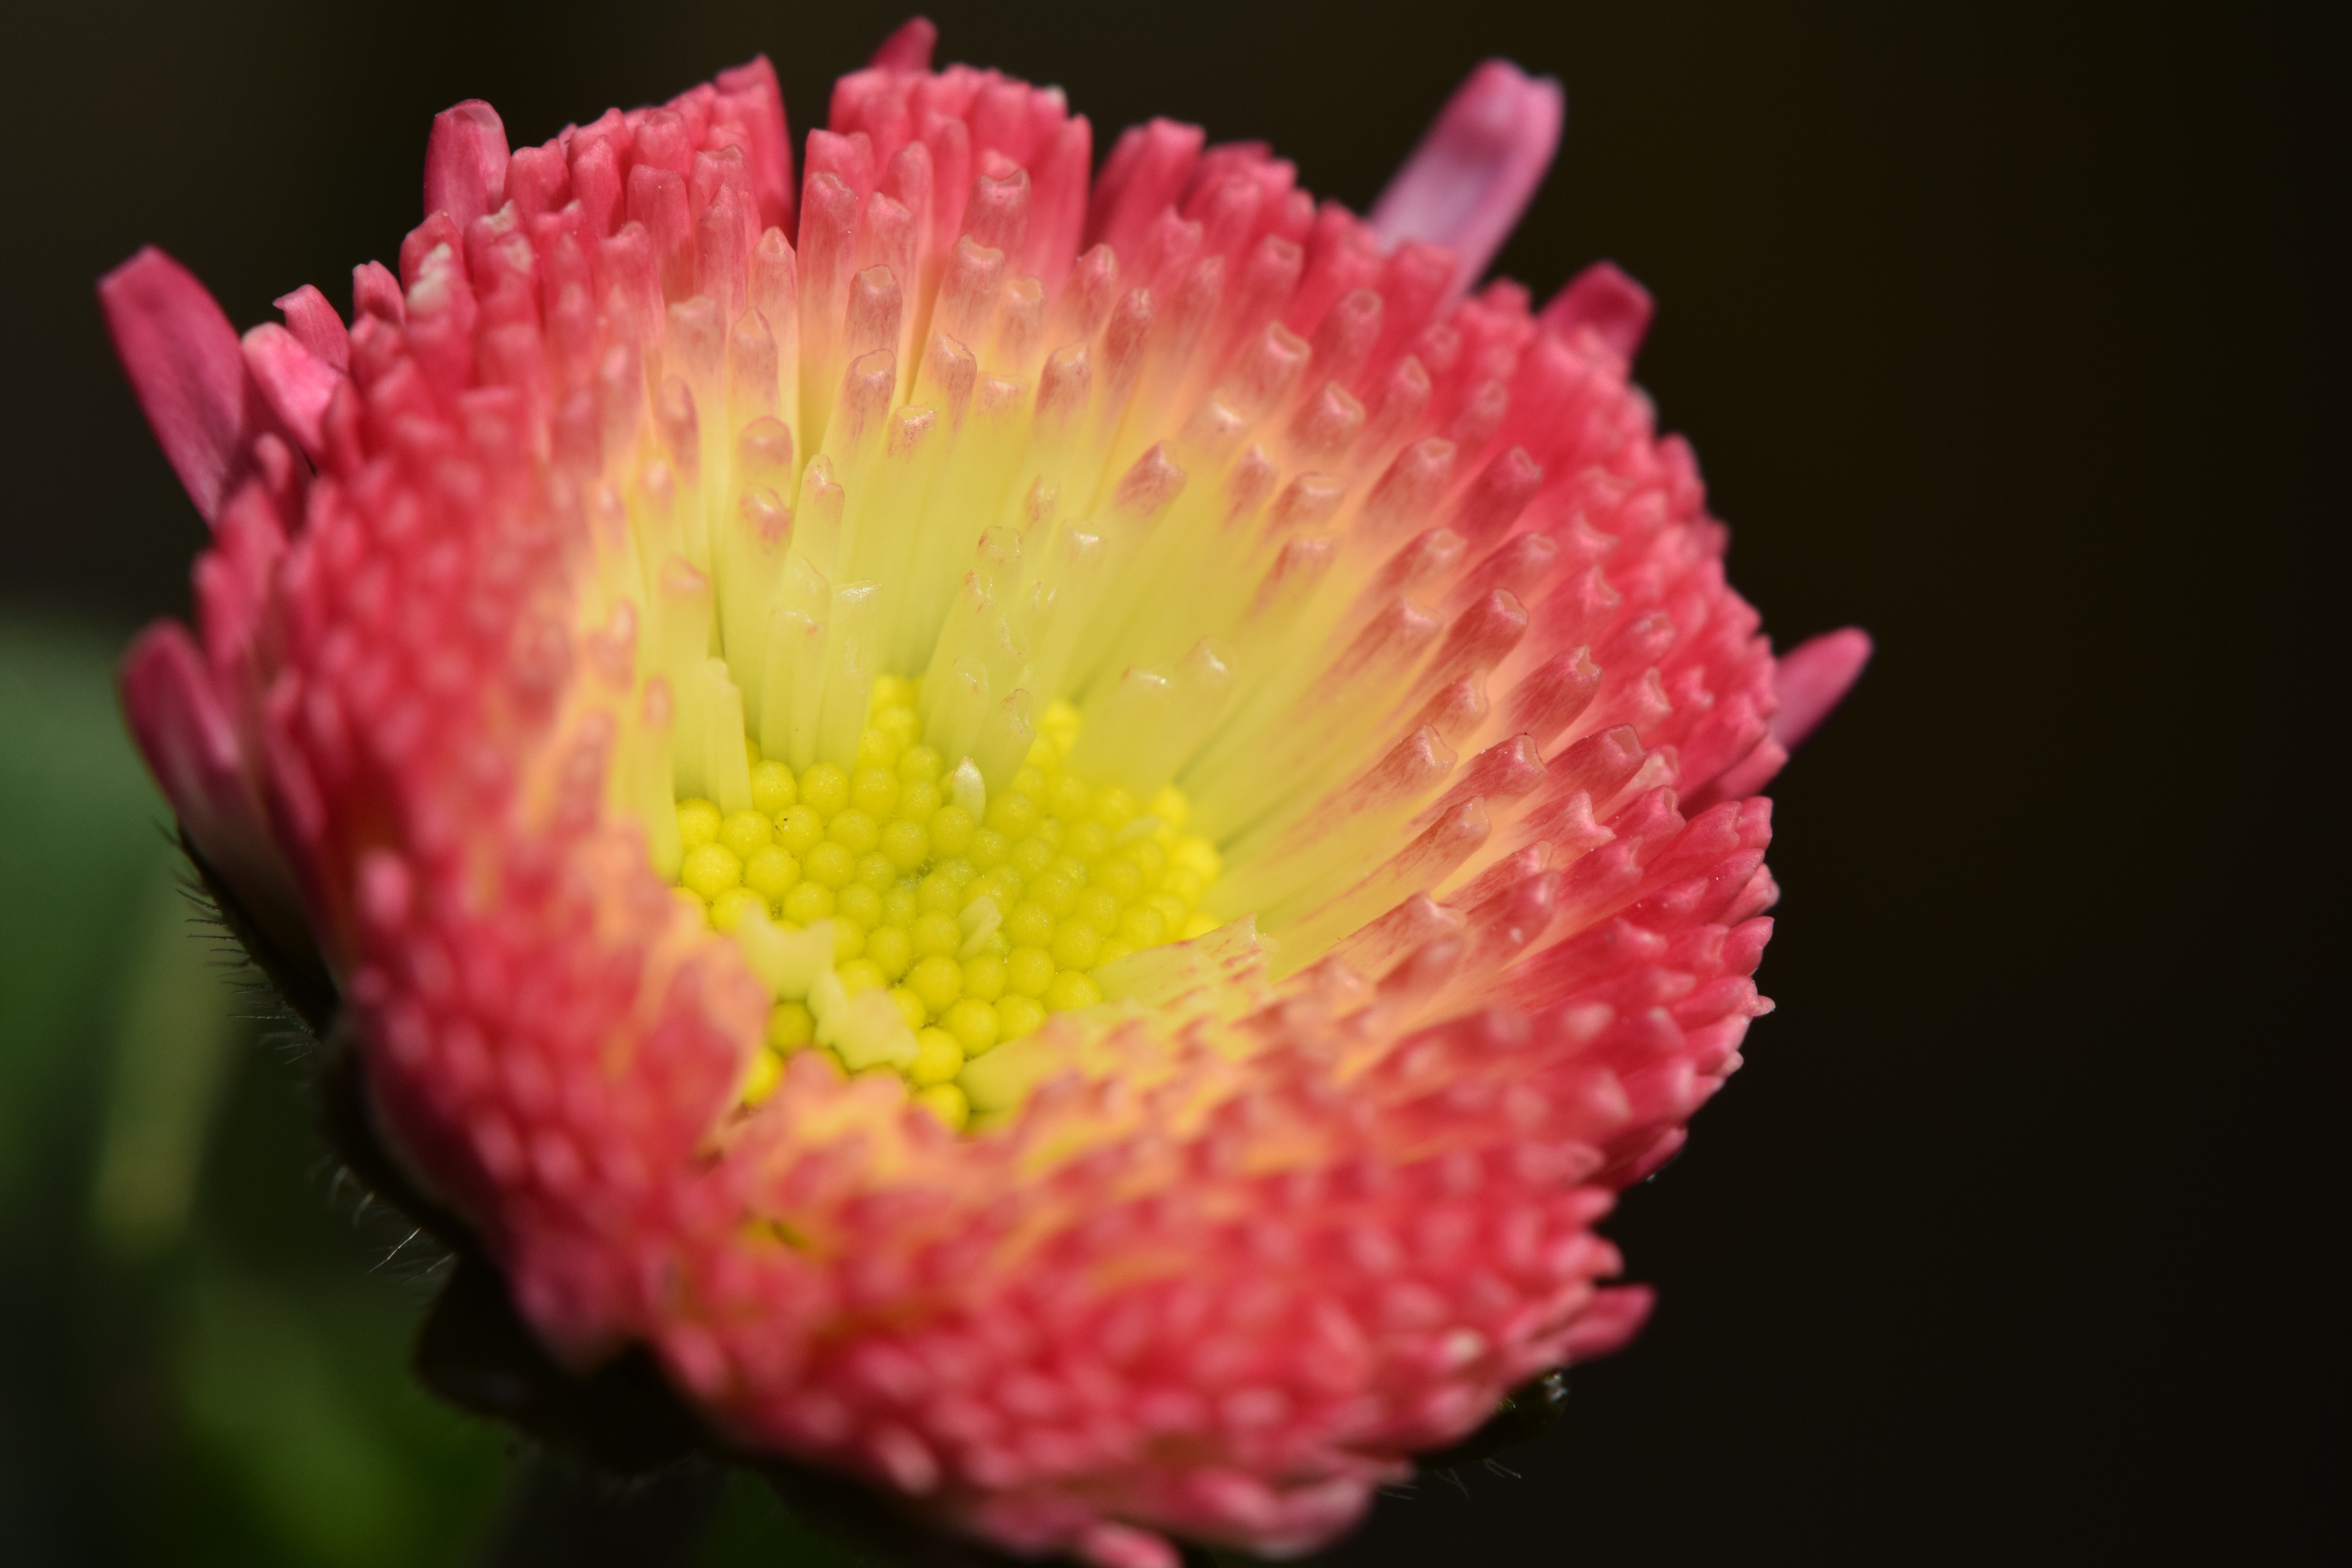
blossom, plant, photography, flower, petal, bloom, daisy, spring, macro, yellow, pink, close, flora, close up, spring flower, macro photography, flowering plant, flourished, daisy family, plant stem, land plant, proteales